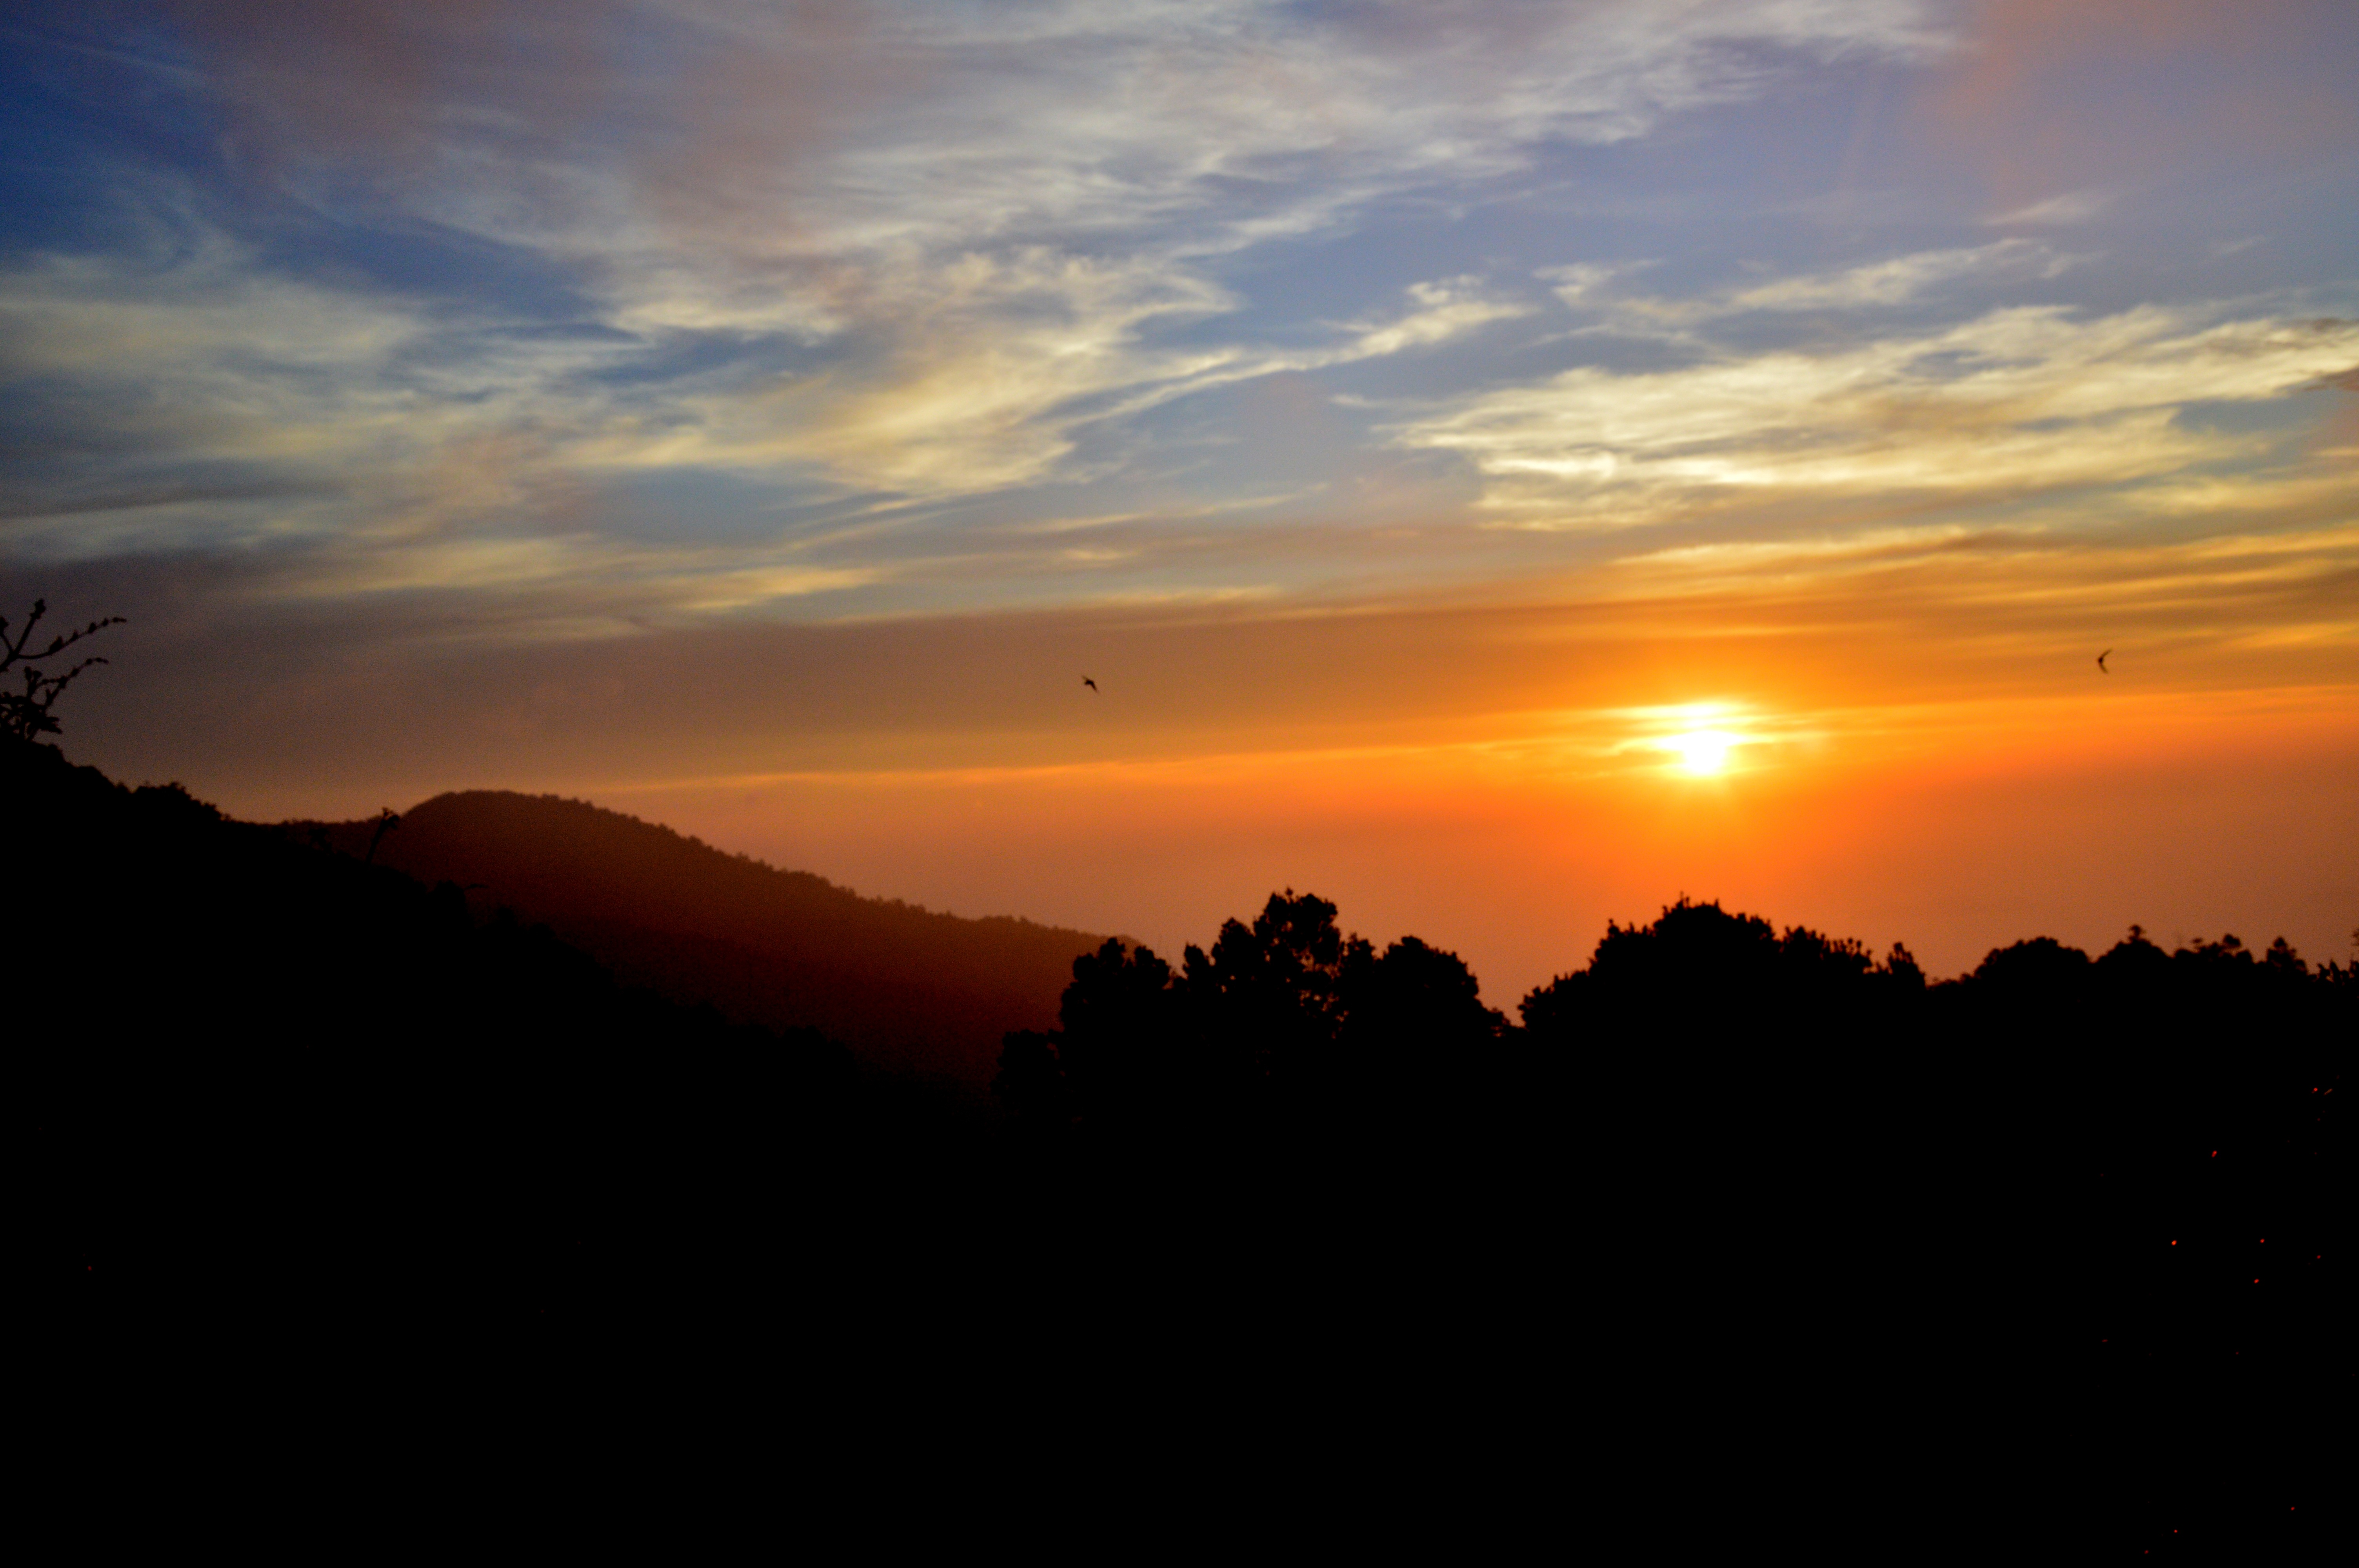
horizon, mountain, light, cloud, sky, sun, sunrise, sunset, field, sunlight, morning, hill, view, dawn, atmosphere, dusk, evening, golden, scenic, afterglow, atmospheric phenomenon, red sky at morning